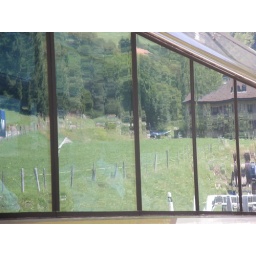
reflection of the countryside in Montbovon, in the window of the MOB Golden Pass train